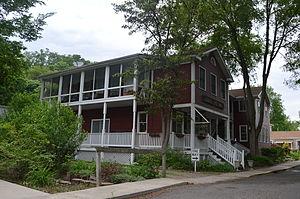
Elsah est un village du comté de Jersey dans l'Illinois, aux États-Unis. Situé au sud du comté, il est incorporé le 2 septembre 1873.